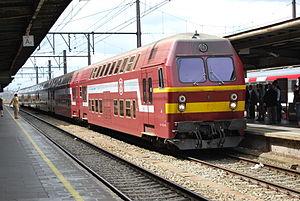
Les voitures M5 sont des voitures à double étage appartenant à la SNCB. Ces voitures sont en grande partie utilisées dans la desserte de trains P entre les principales villes du pays et la capitale et ne font donc qu'un aller-retour par jour, en semaine uniquement. Certaines rames seront utilisées pour renforcer l'offre Intercity entre Bruxelles et Anvers depuis le début des années 2000.